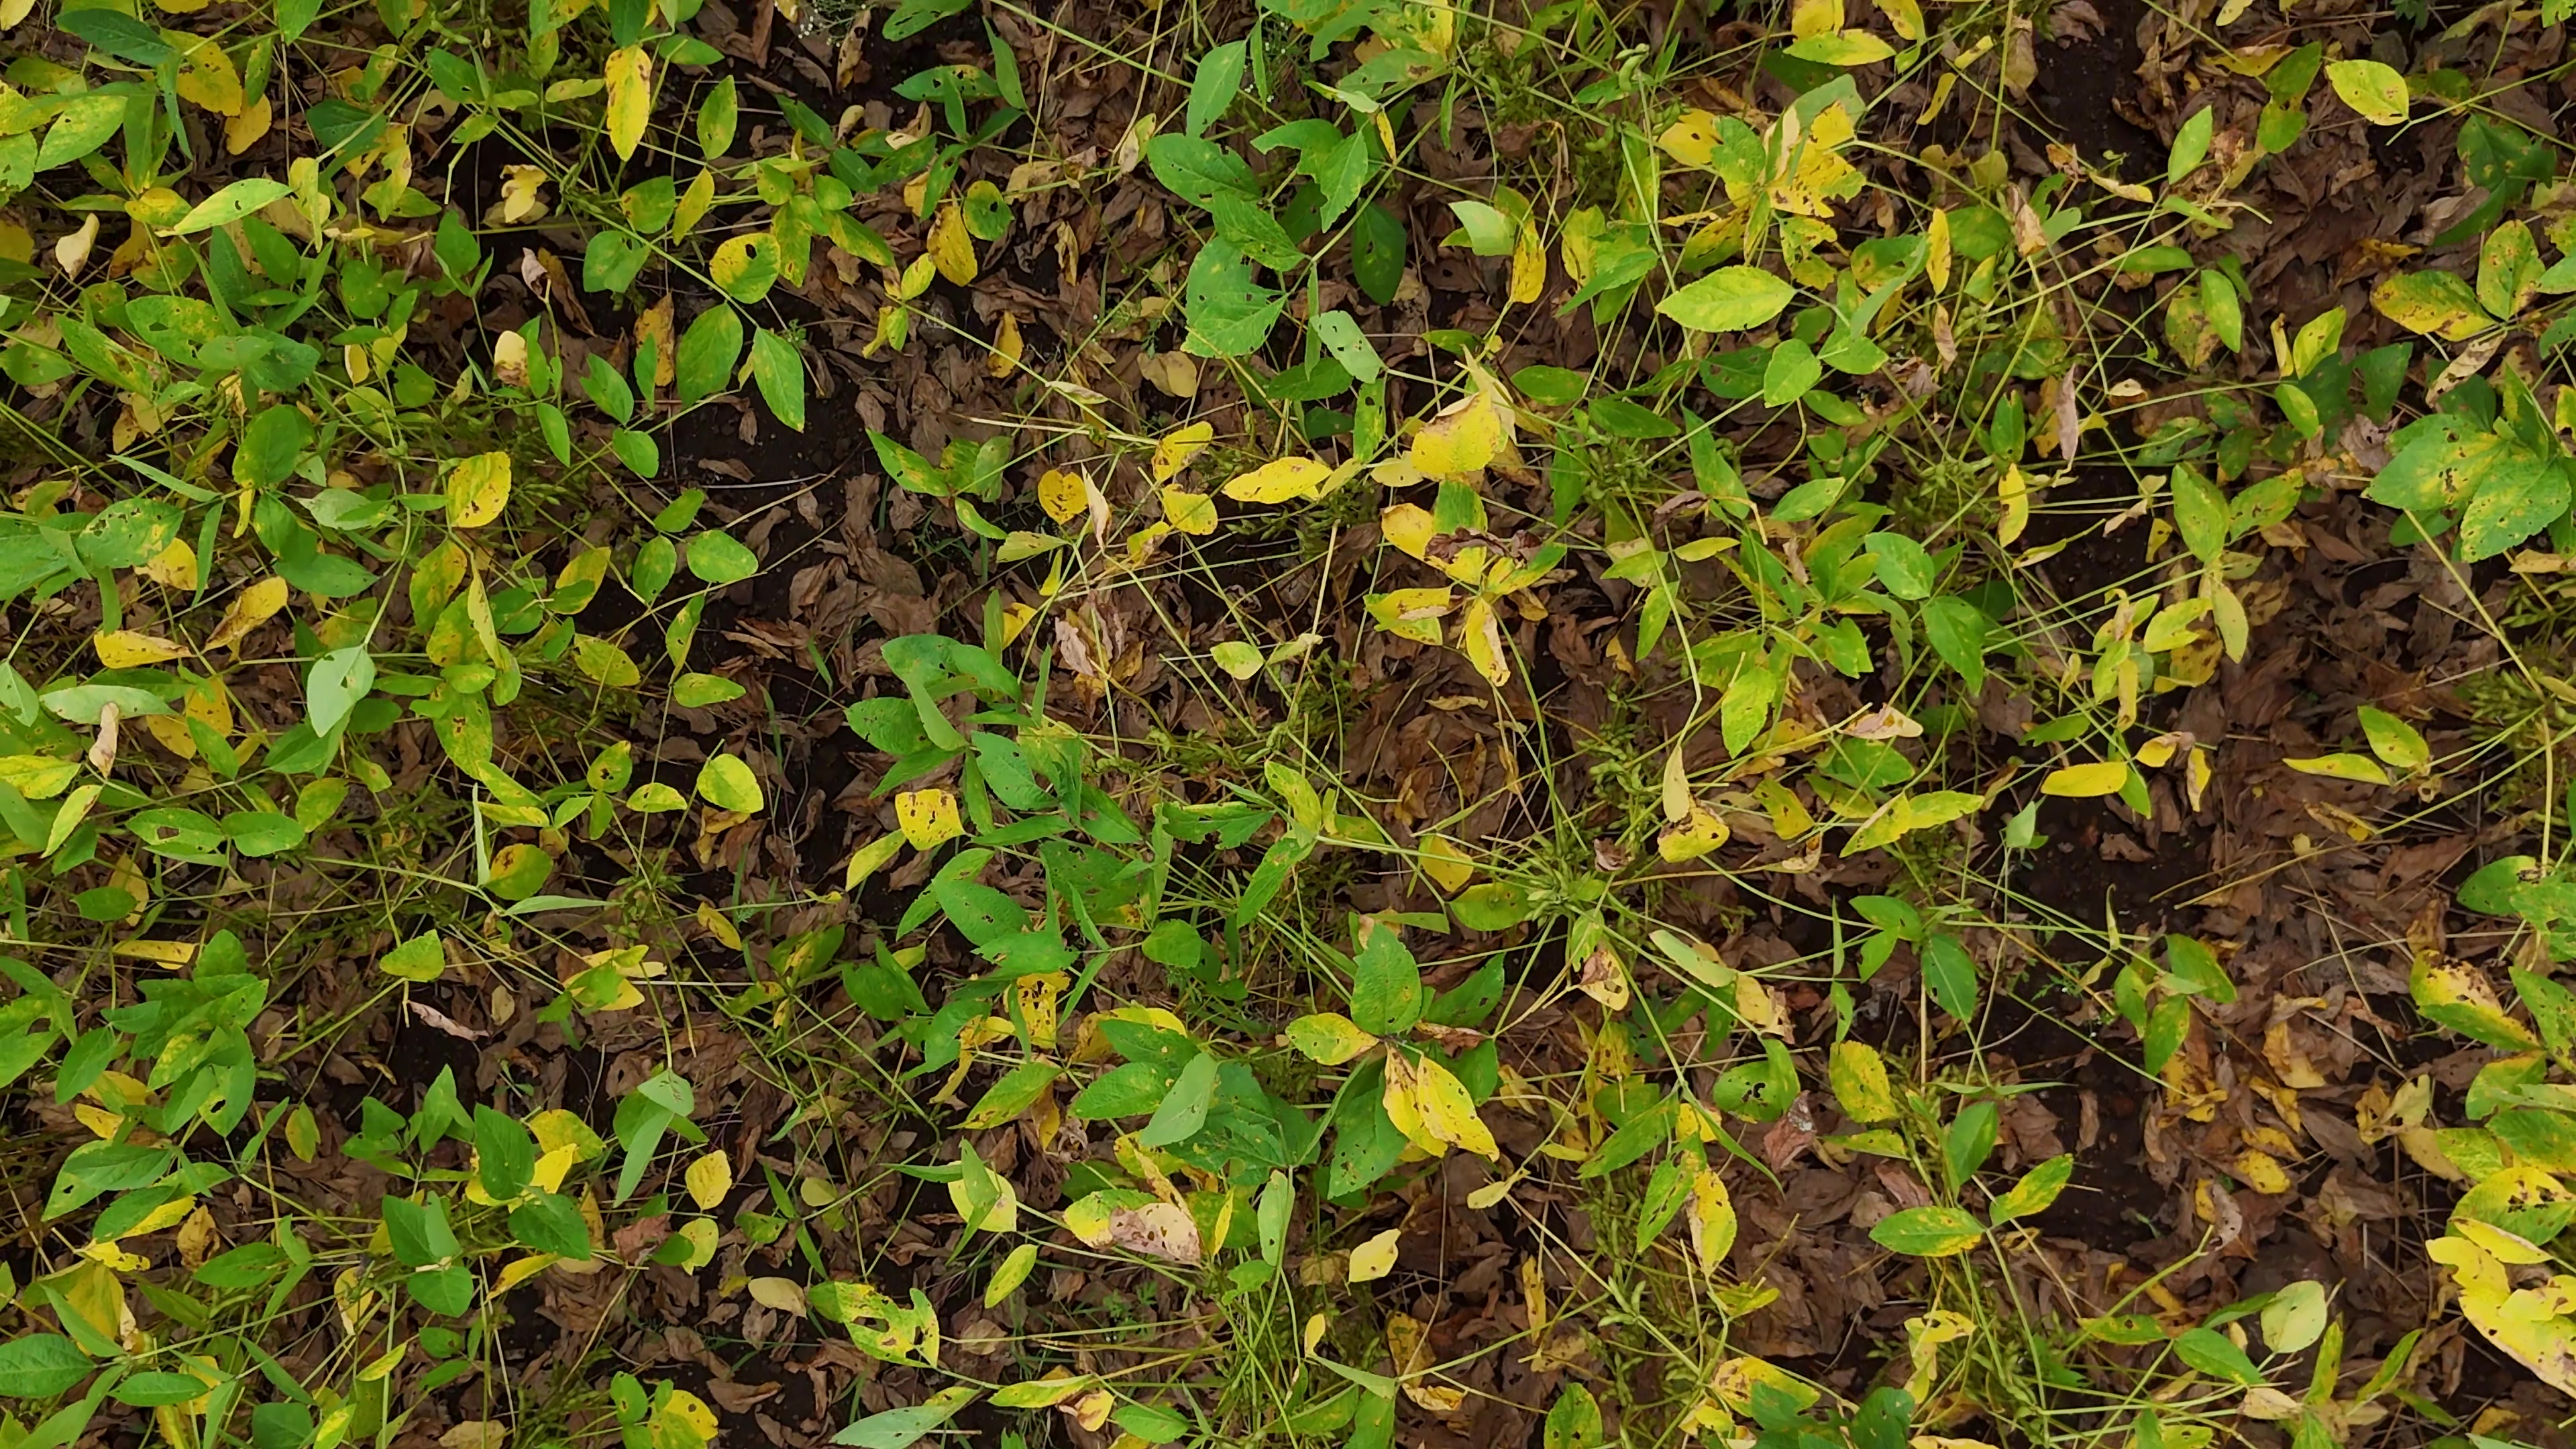
Label: Rust